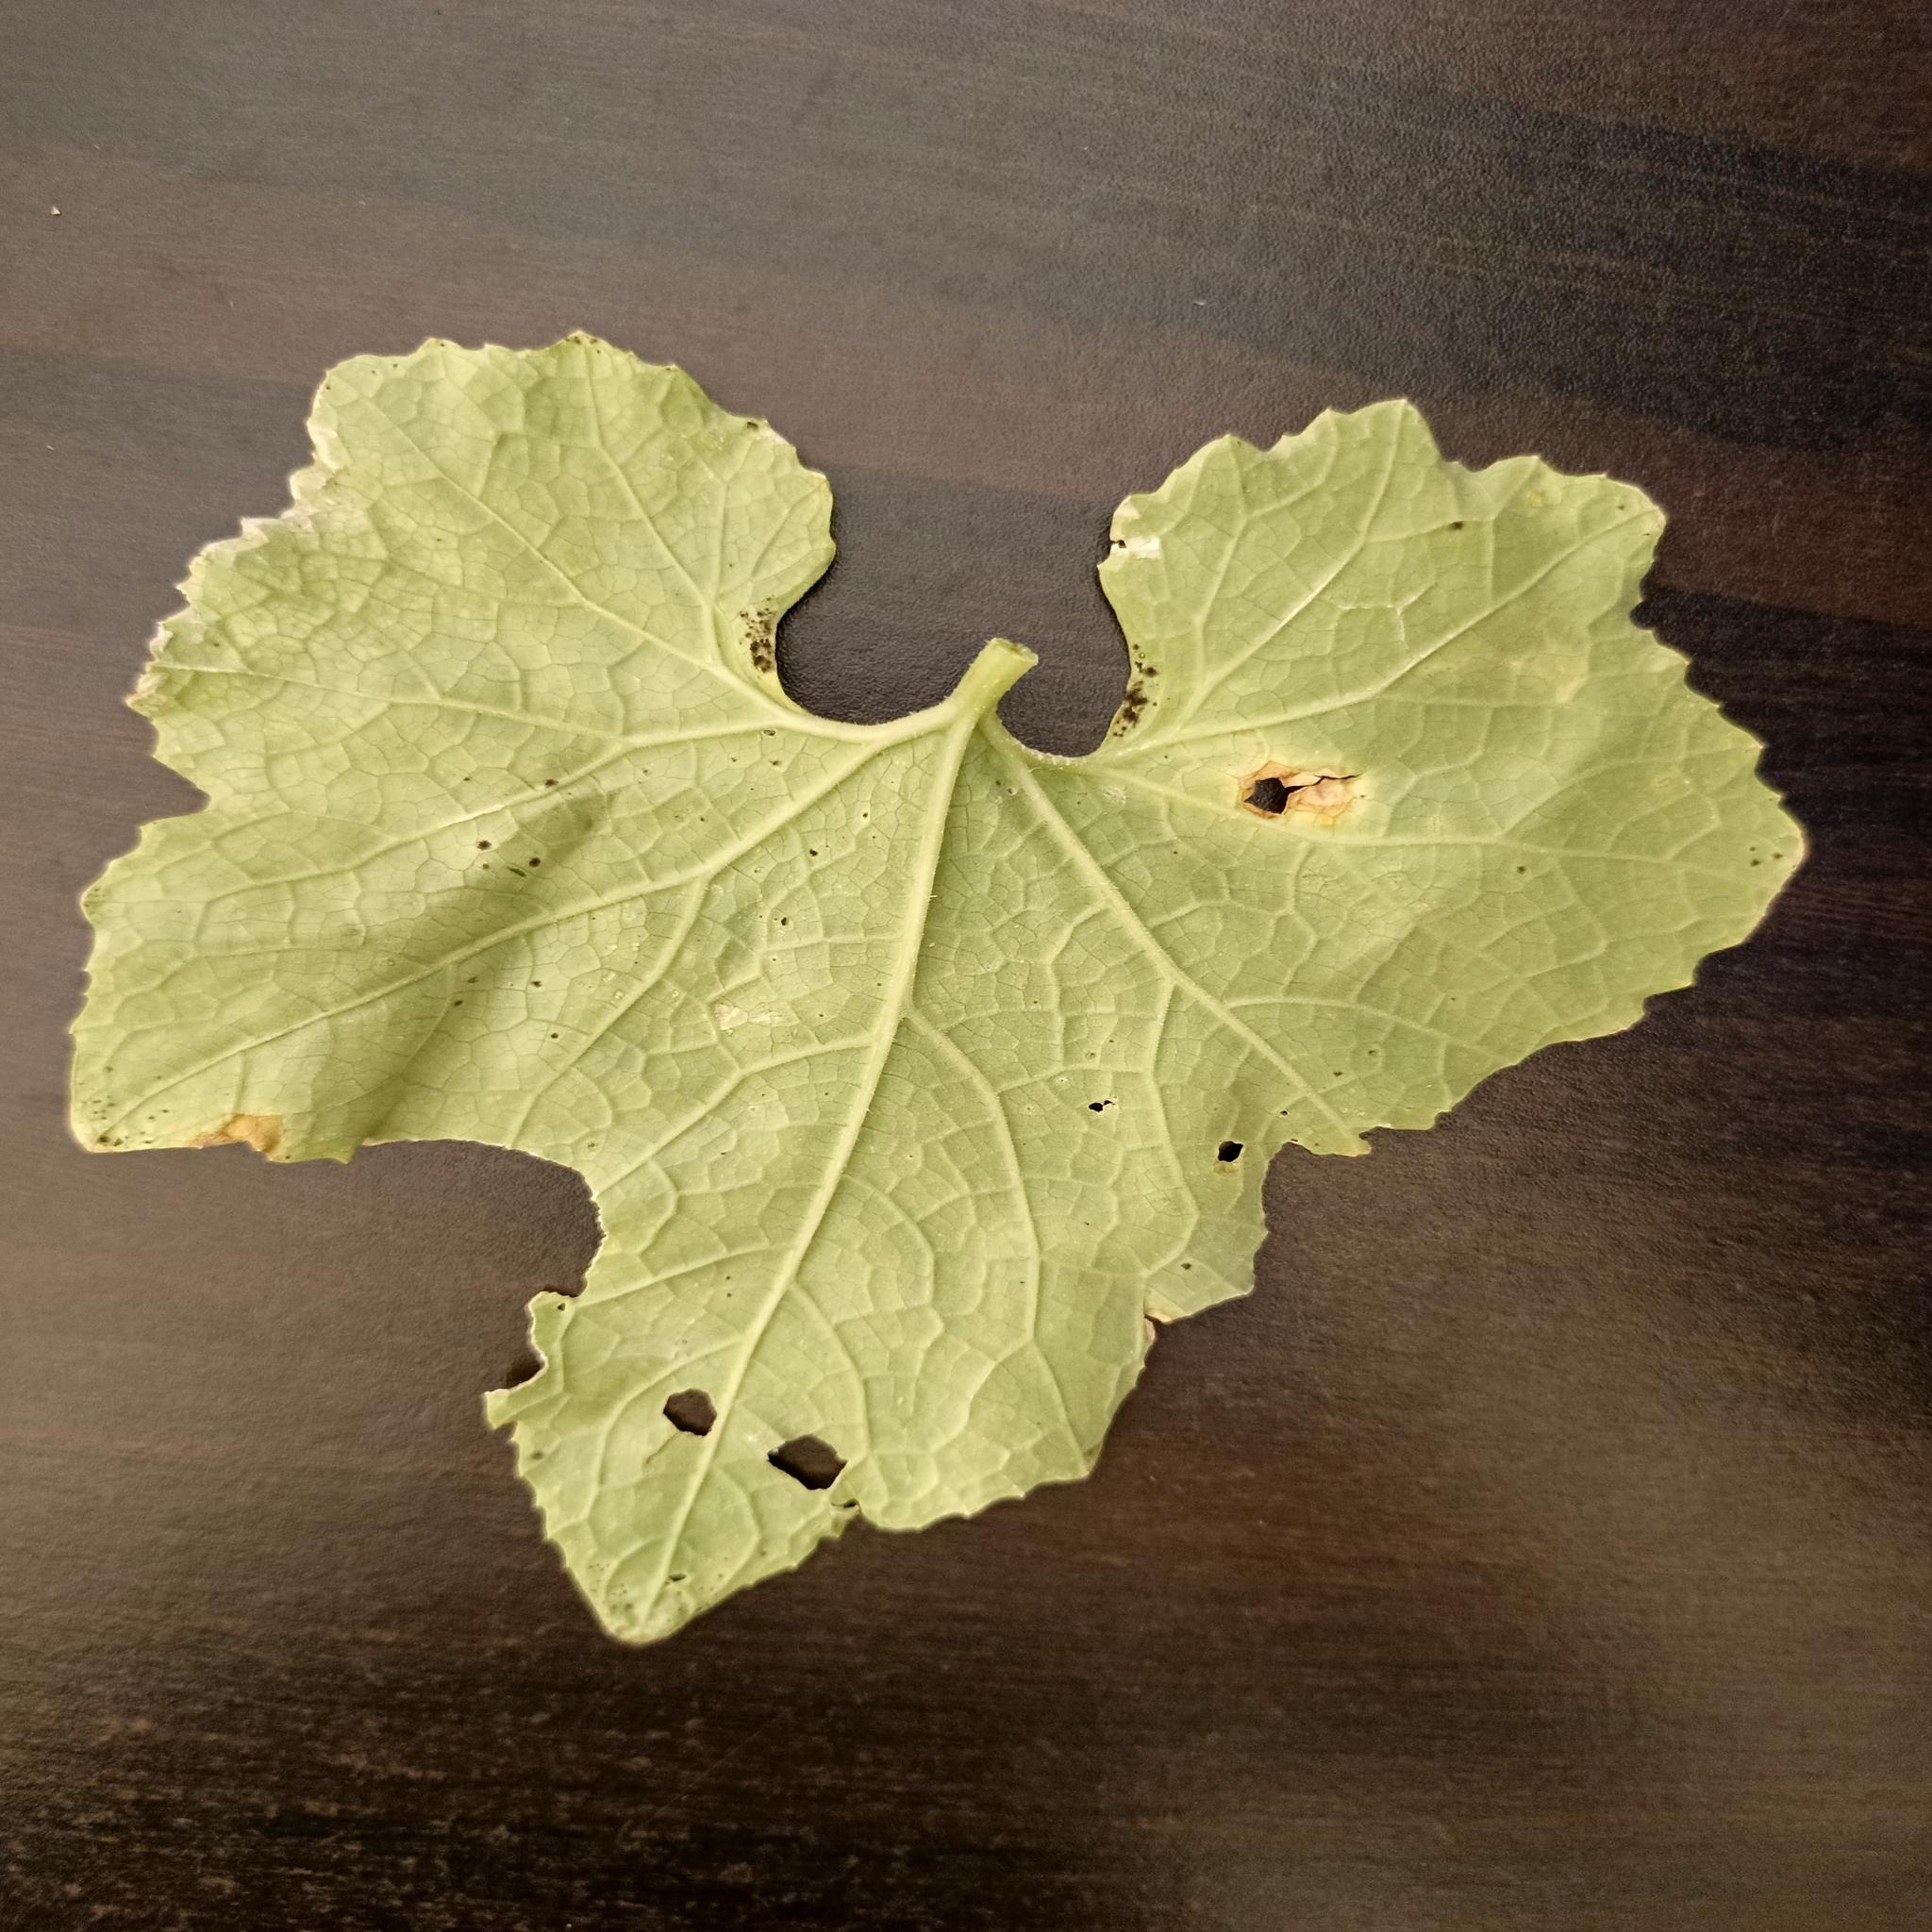
Label: Downy mildew